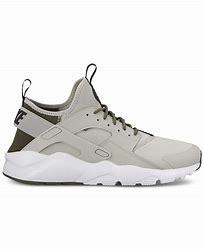
Brand: Nike
Model: Air Huarache Run Ultra